Beatrice Corliss

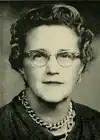
Corliss's official portrait, 1961

Beatrice Keene (Webber) Corliss (October 21, 1910 – January 12, 1995) was an American politician who served as the first female Mayor of Gloucester, Massachusetts.